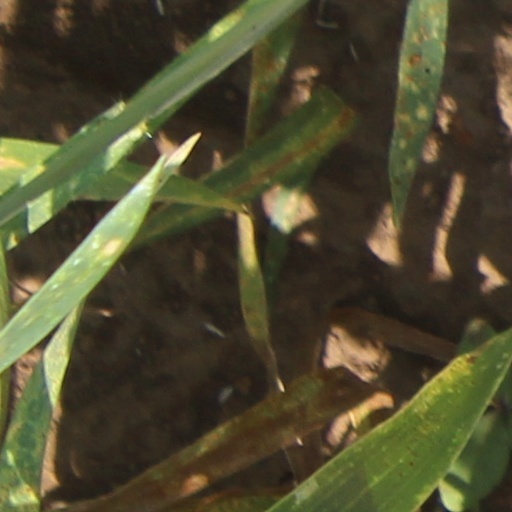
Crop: wheat